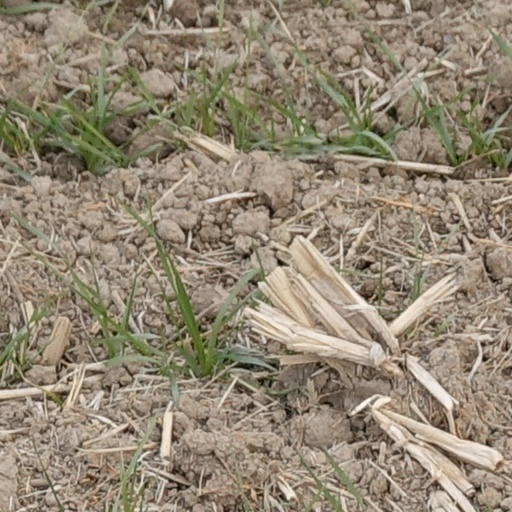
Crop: wheat